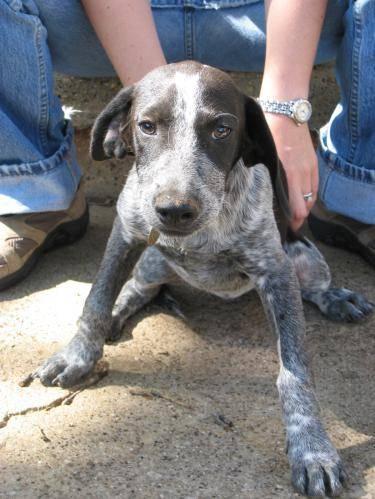
dog